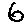
Label: 6